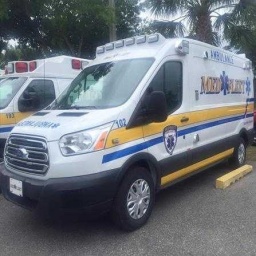
Label: ambulance